Destiny (Brown novel)

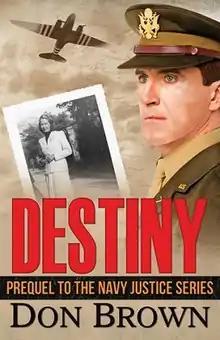
First edition (publ. Mountainview Books)

Destiny is a 2014 historical fiction novel written by Don Brown. It is the prequel to Browns Navy Justice Series, perhaps considered to be Brown's signature literary series. Although the novel was the first novel written in the series, it was also the most recently released. Set in World War II, the novel's protagonist is Walter Brewer, the grandfather of Navy Justice Series hero, JAG Officer Lieutenant Zack Brewer. The storyline climaxes in and around the events surrounding the Battle of Normandy. Although the novel was penned in 2003, it was released in 2014, according to Brown, making it the last in the series to be released sequentially, but the first written, chronologically.